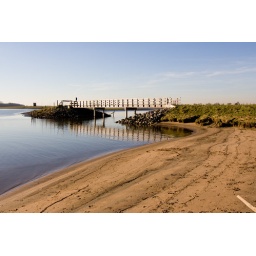
bridge over quiet water